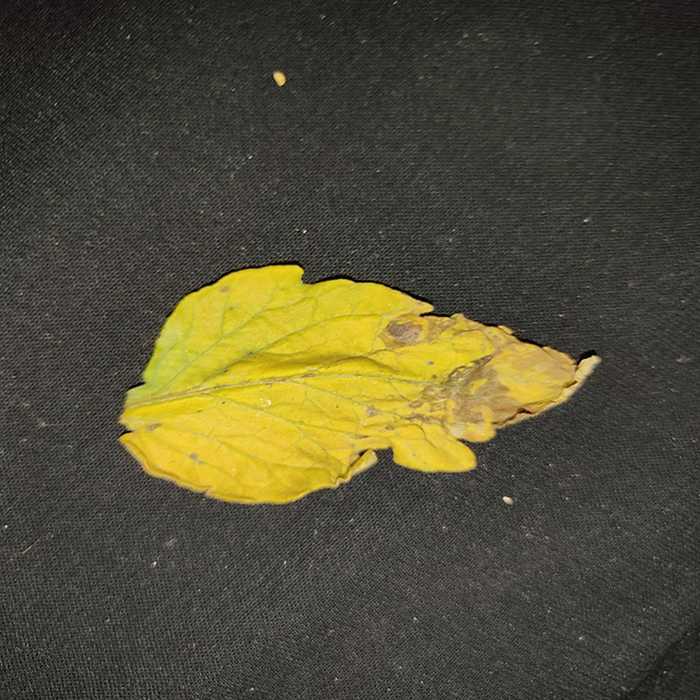
Plant: Tomato
Label: Tomato Bacterial spot